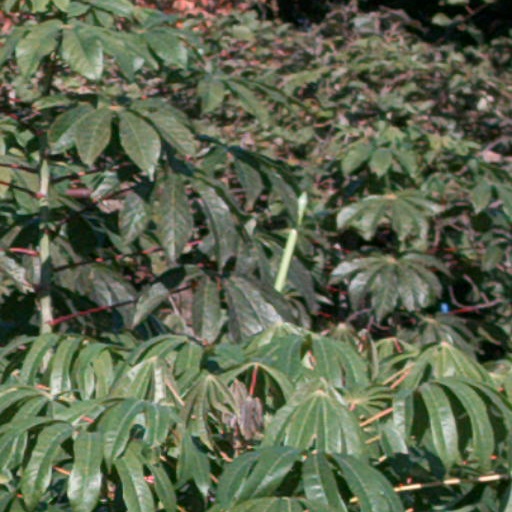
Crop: cassava